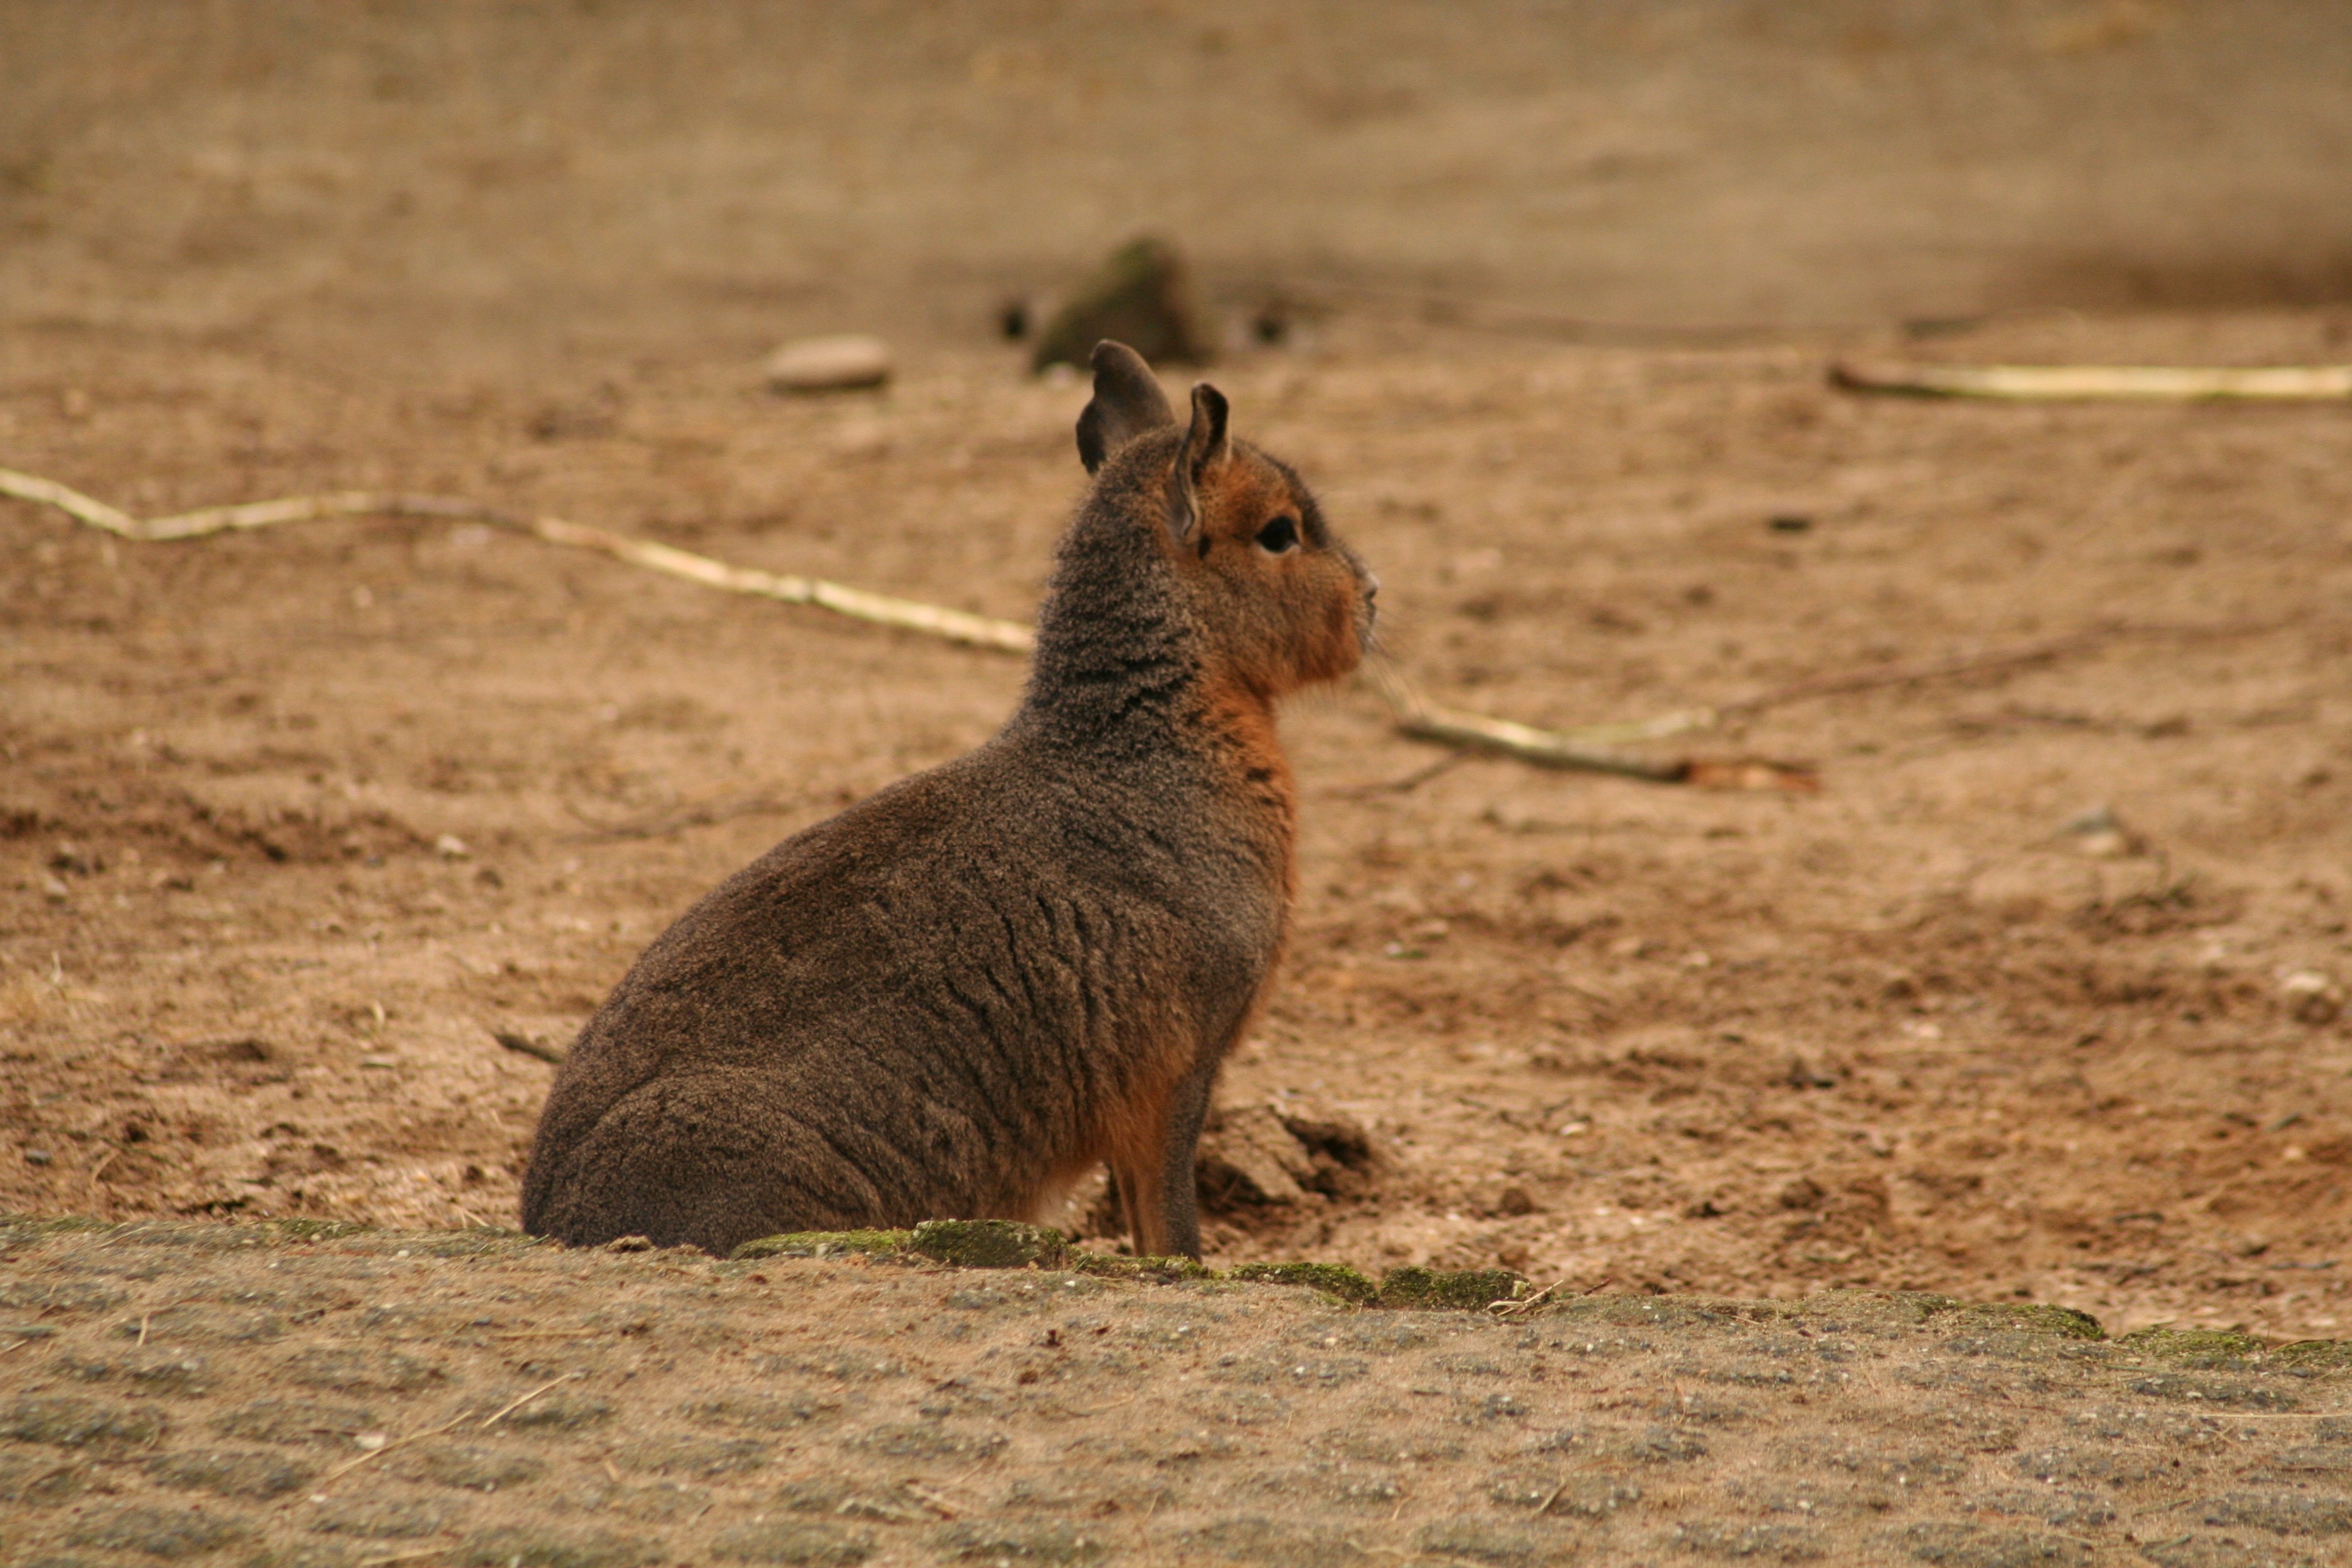
nature, prairie, wildlife, mammal, squirrel, rodent, fauna, whiskers, vertebrate, marsupial, prairie dog, mara